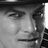
Emotion: neutral